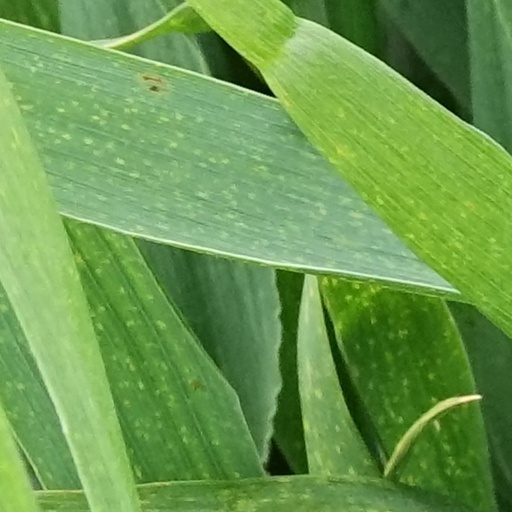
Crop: wheat